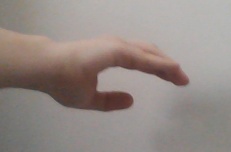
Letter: jeem